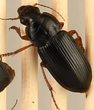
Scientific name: Harpalus pensylvanicus
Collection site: Konza Prairie Agroecosystem NEON (KONA), plot KONA_001